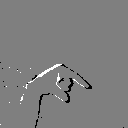
ASL letter: q